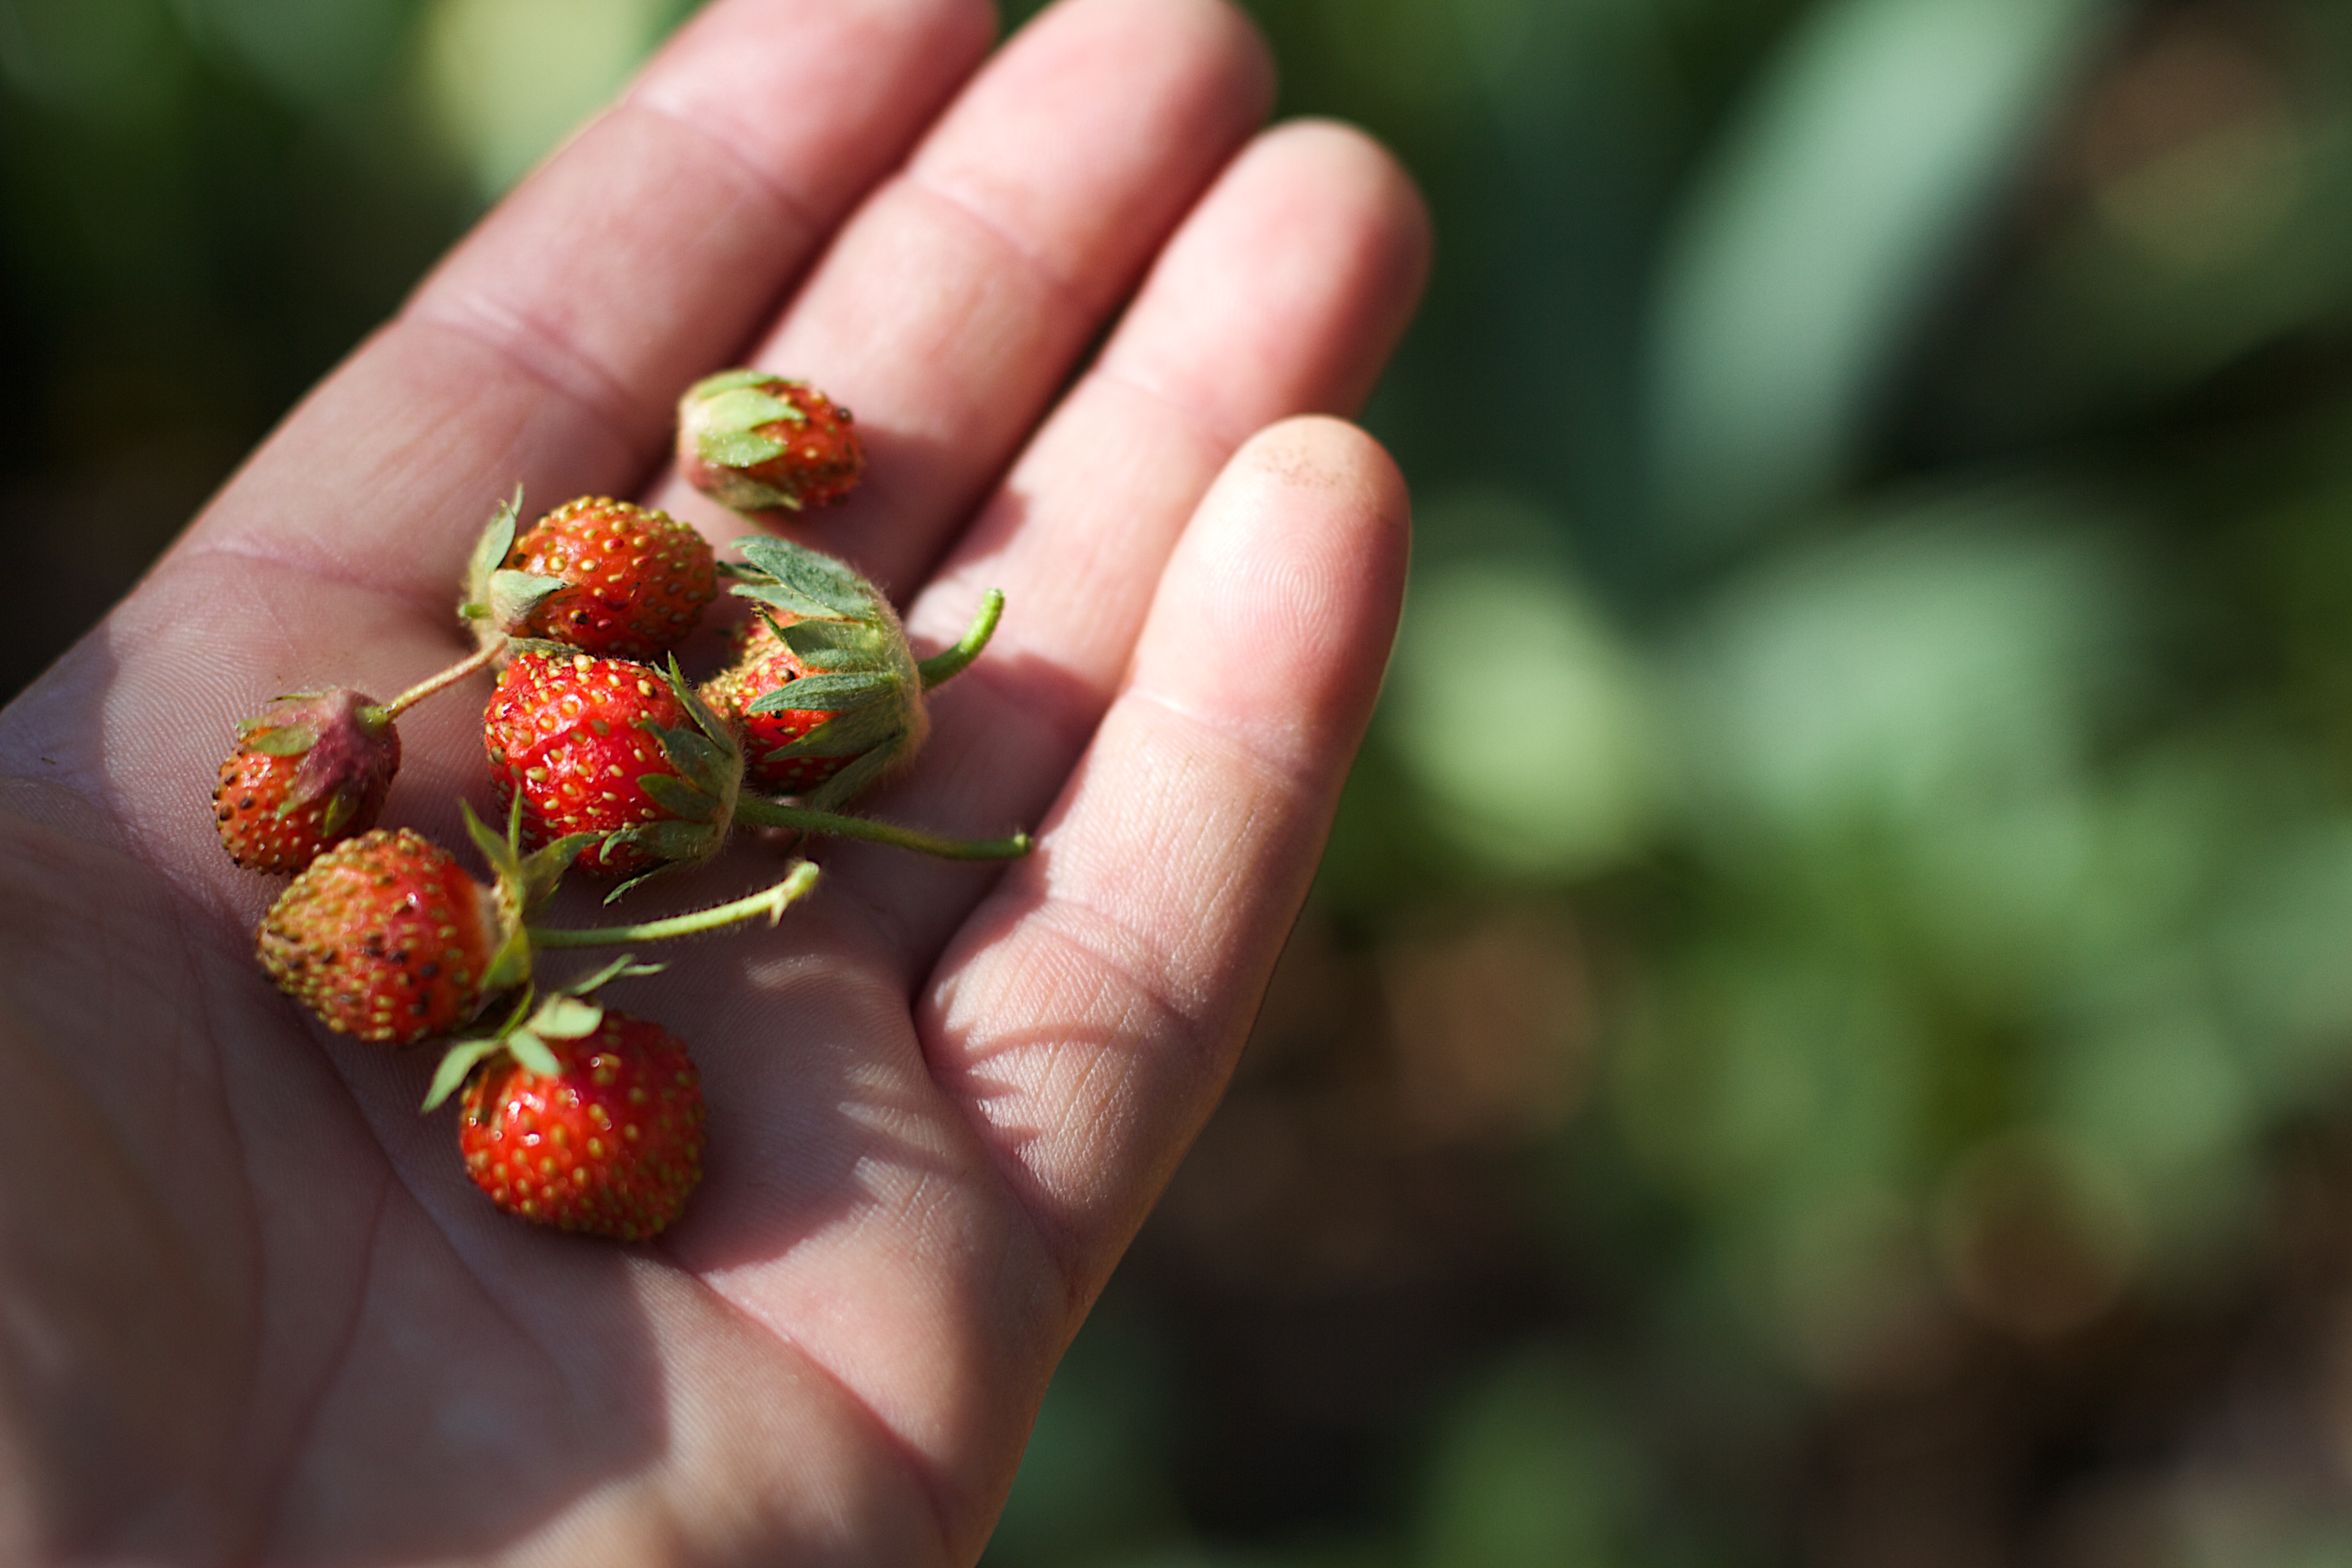
tree, branch, plant, fruit, berry, flower, food, green, produce, autumn, flora, strawberry, close up, strawberries, macro photography, flowering plant, land plant